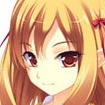
Portrait style: Anime Portrait